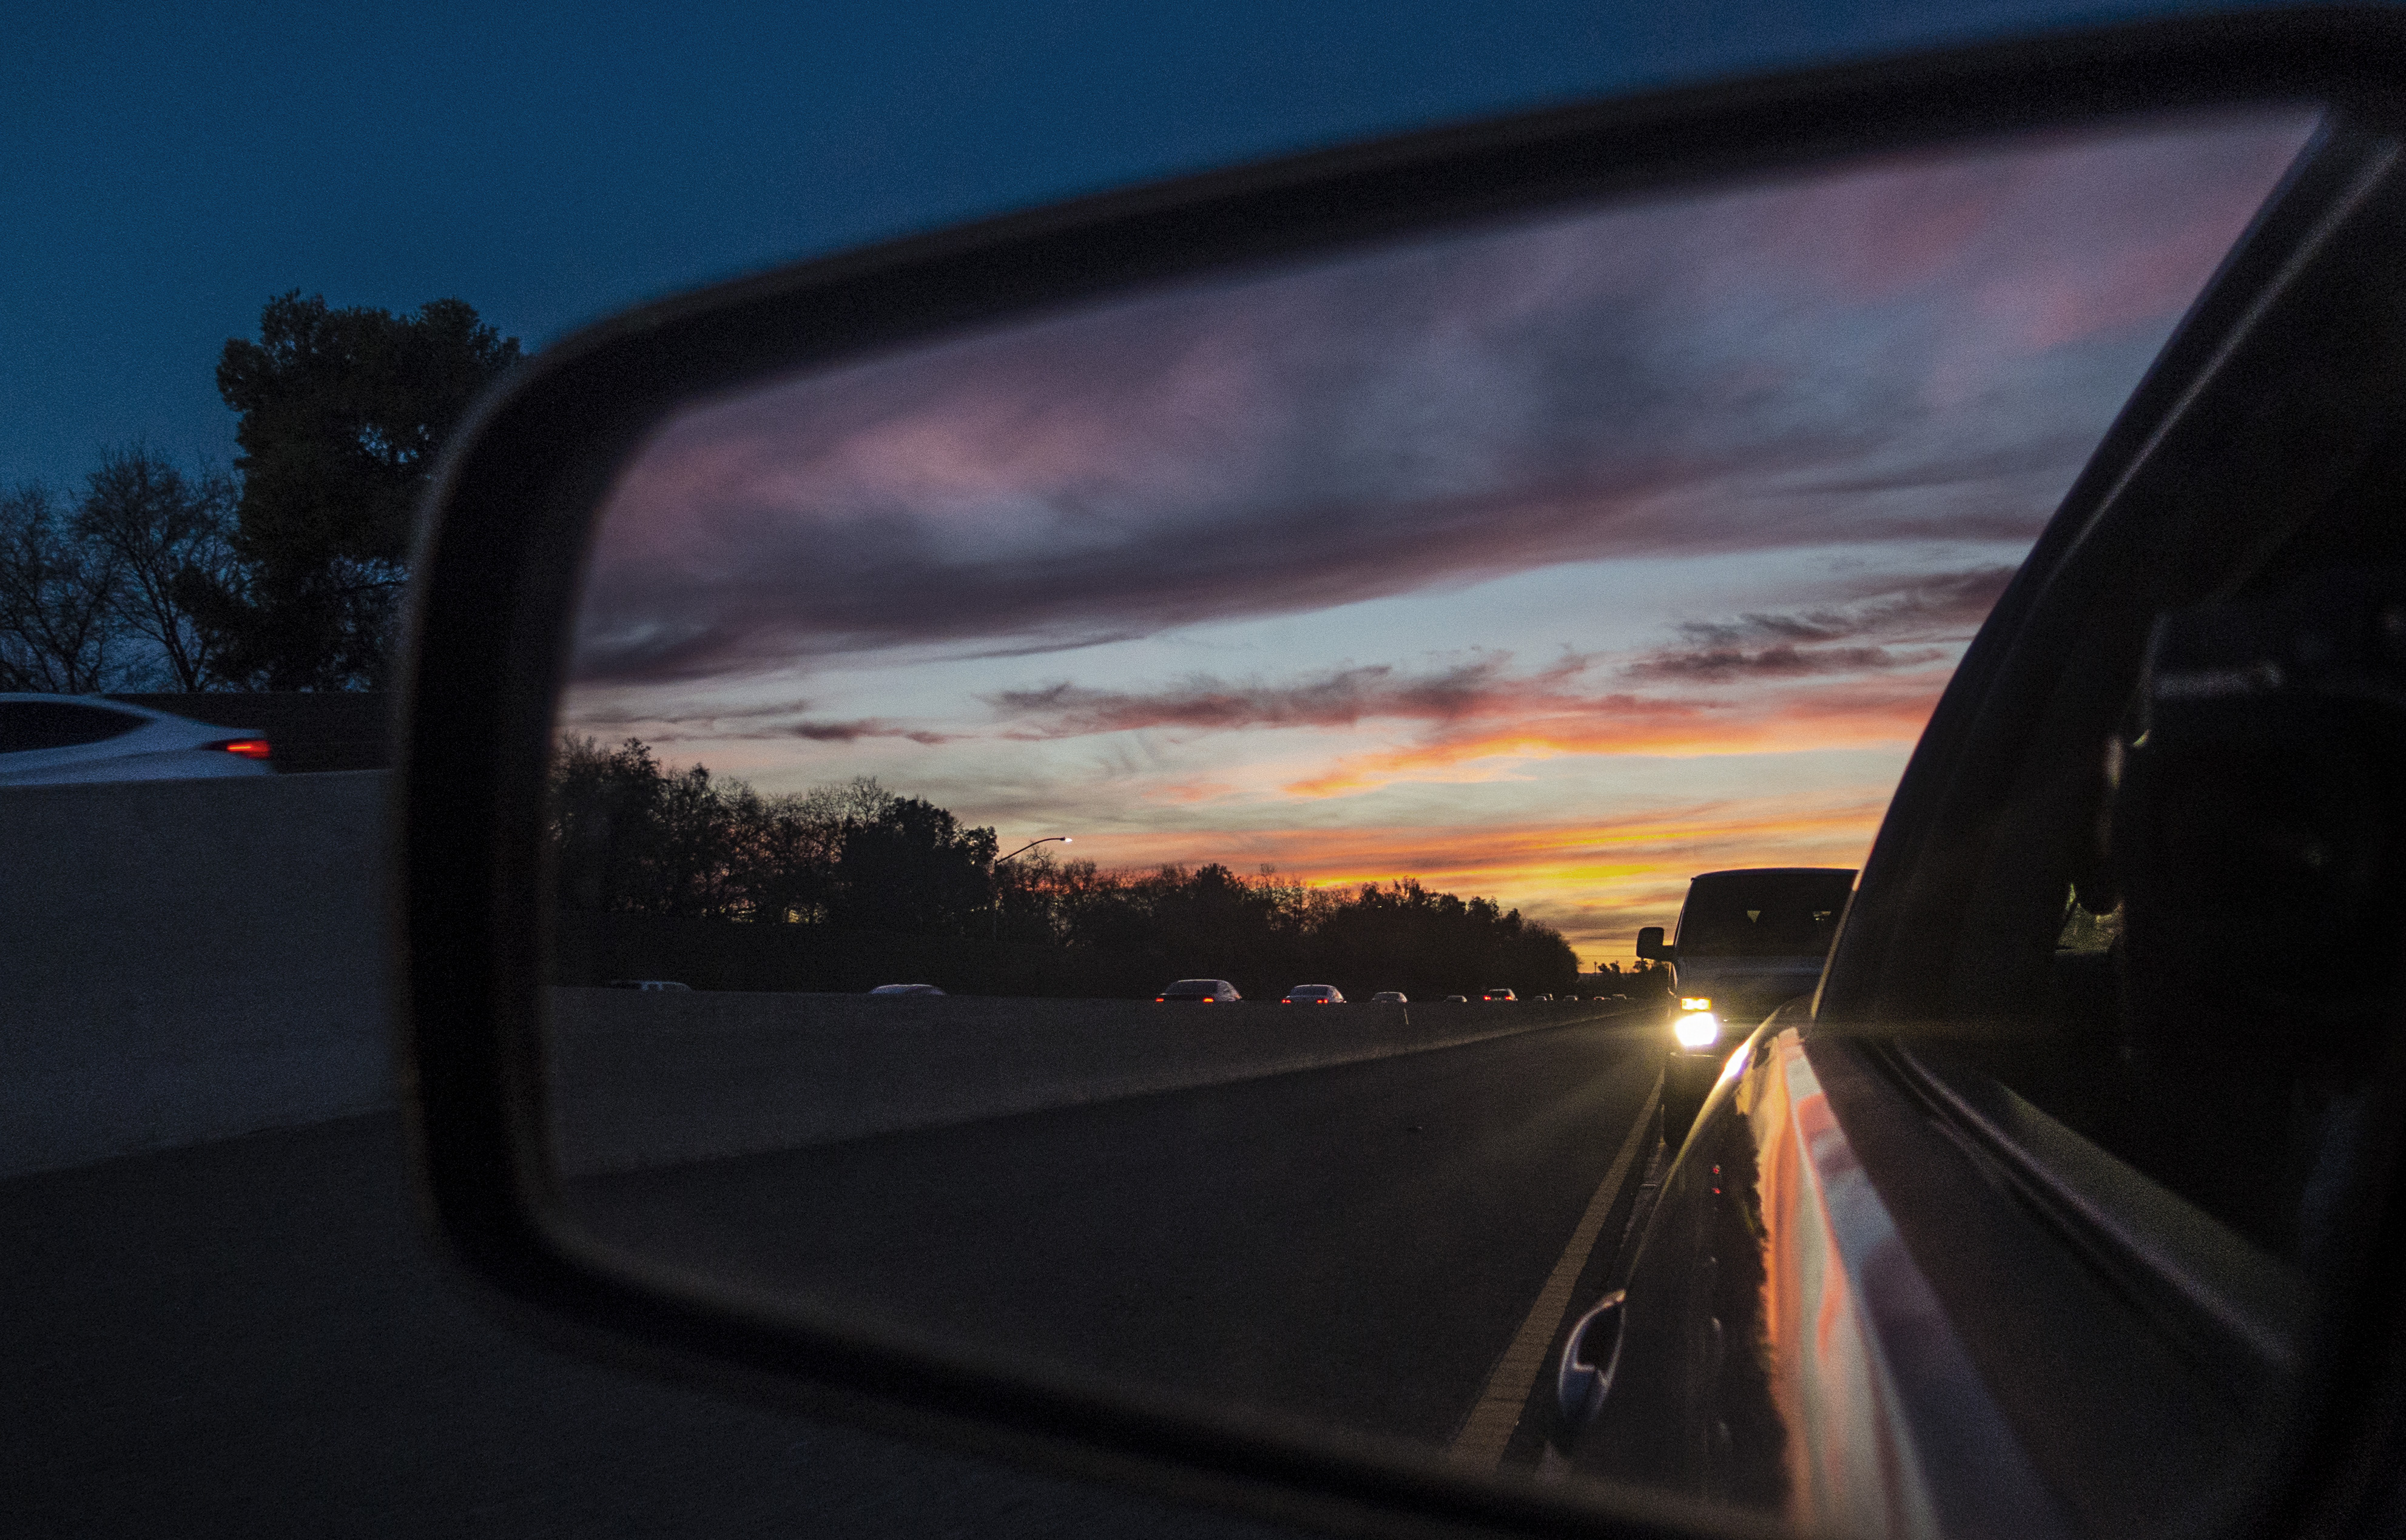
light, cloud, sky, sunrise, sunset, car, morning, window, driving, dusk, evening, reflection, vehicle, darkness, rear view mirror, road trip, wingmirror, 3652015imstillstanding, automotive exterior